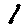
Label: 1